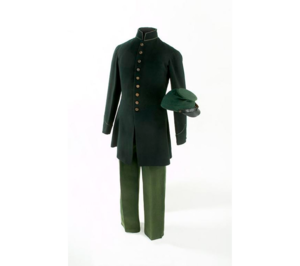
Le 1ᵉʳ régiment de tireurs d'élite des États-Unis, ou 1st U.S. Volunteer Sharpshooters Regiment, était un régiment d'infanterie qui servit dans l'armée régulière fédérale de l'armée de l'Union durant la Guerre civile américaine. Recrutés dès septembre 1861 sous l'égide de Hiram Berdan, les volontaires du 1st U.S.V.S.R. furent employés comme infanterie légère ou chasseurs à pied, en éclairage voire comme franc-tireurs ; mais les « Berdan's Sharpshooters » demeurent célèbres pour être des tireurs de précision, la langue anglo-saxonne désignant de ce nom un tireur d'élite, conjointement avec les termes marksman voire sniper. Dans ce rôle, les Sharpshooters visaient en priorité des cibles « de valeur », officiers ou artilleurs adverses. Leur caractéristique visible, outre l'utilisation du fusil Sharps moderne, précis et parfois amélioré d'une lunette de visée, est leur uniforme originel de teinte vert forêt distinct du bleu quasi-général porté par l'U.S. Army nordiste.